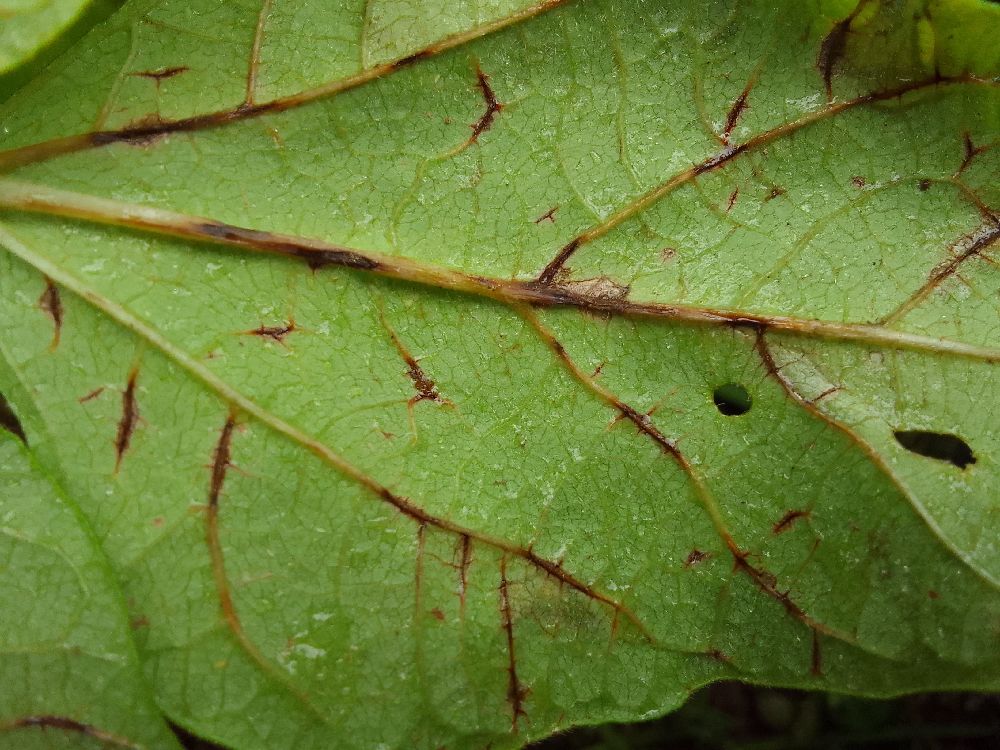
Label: anthracnose